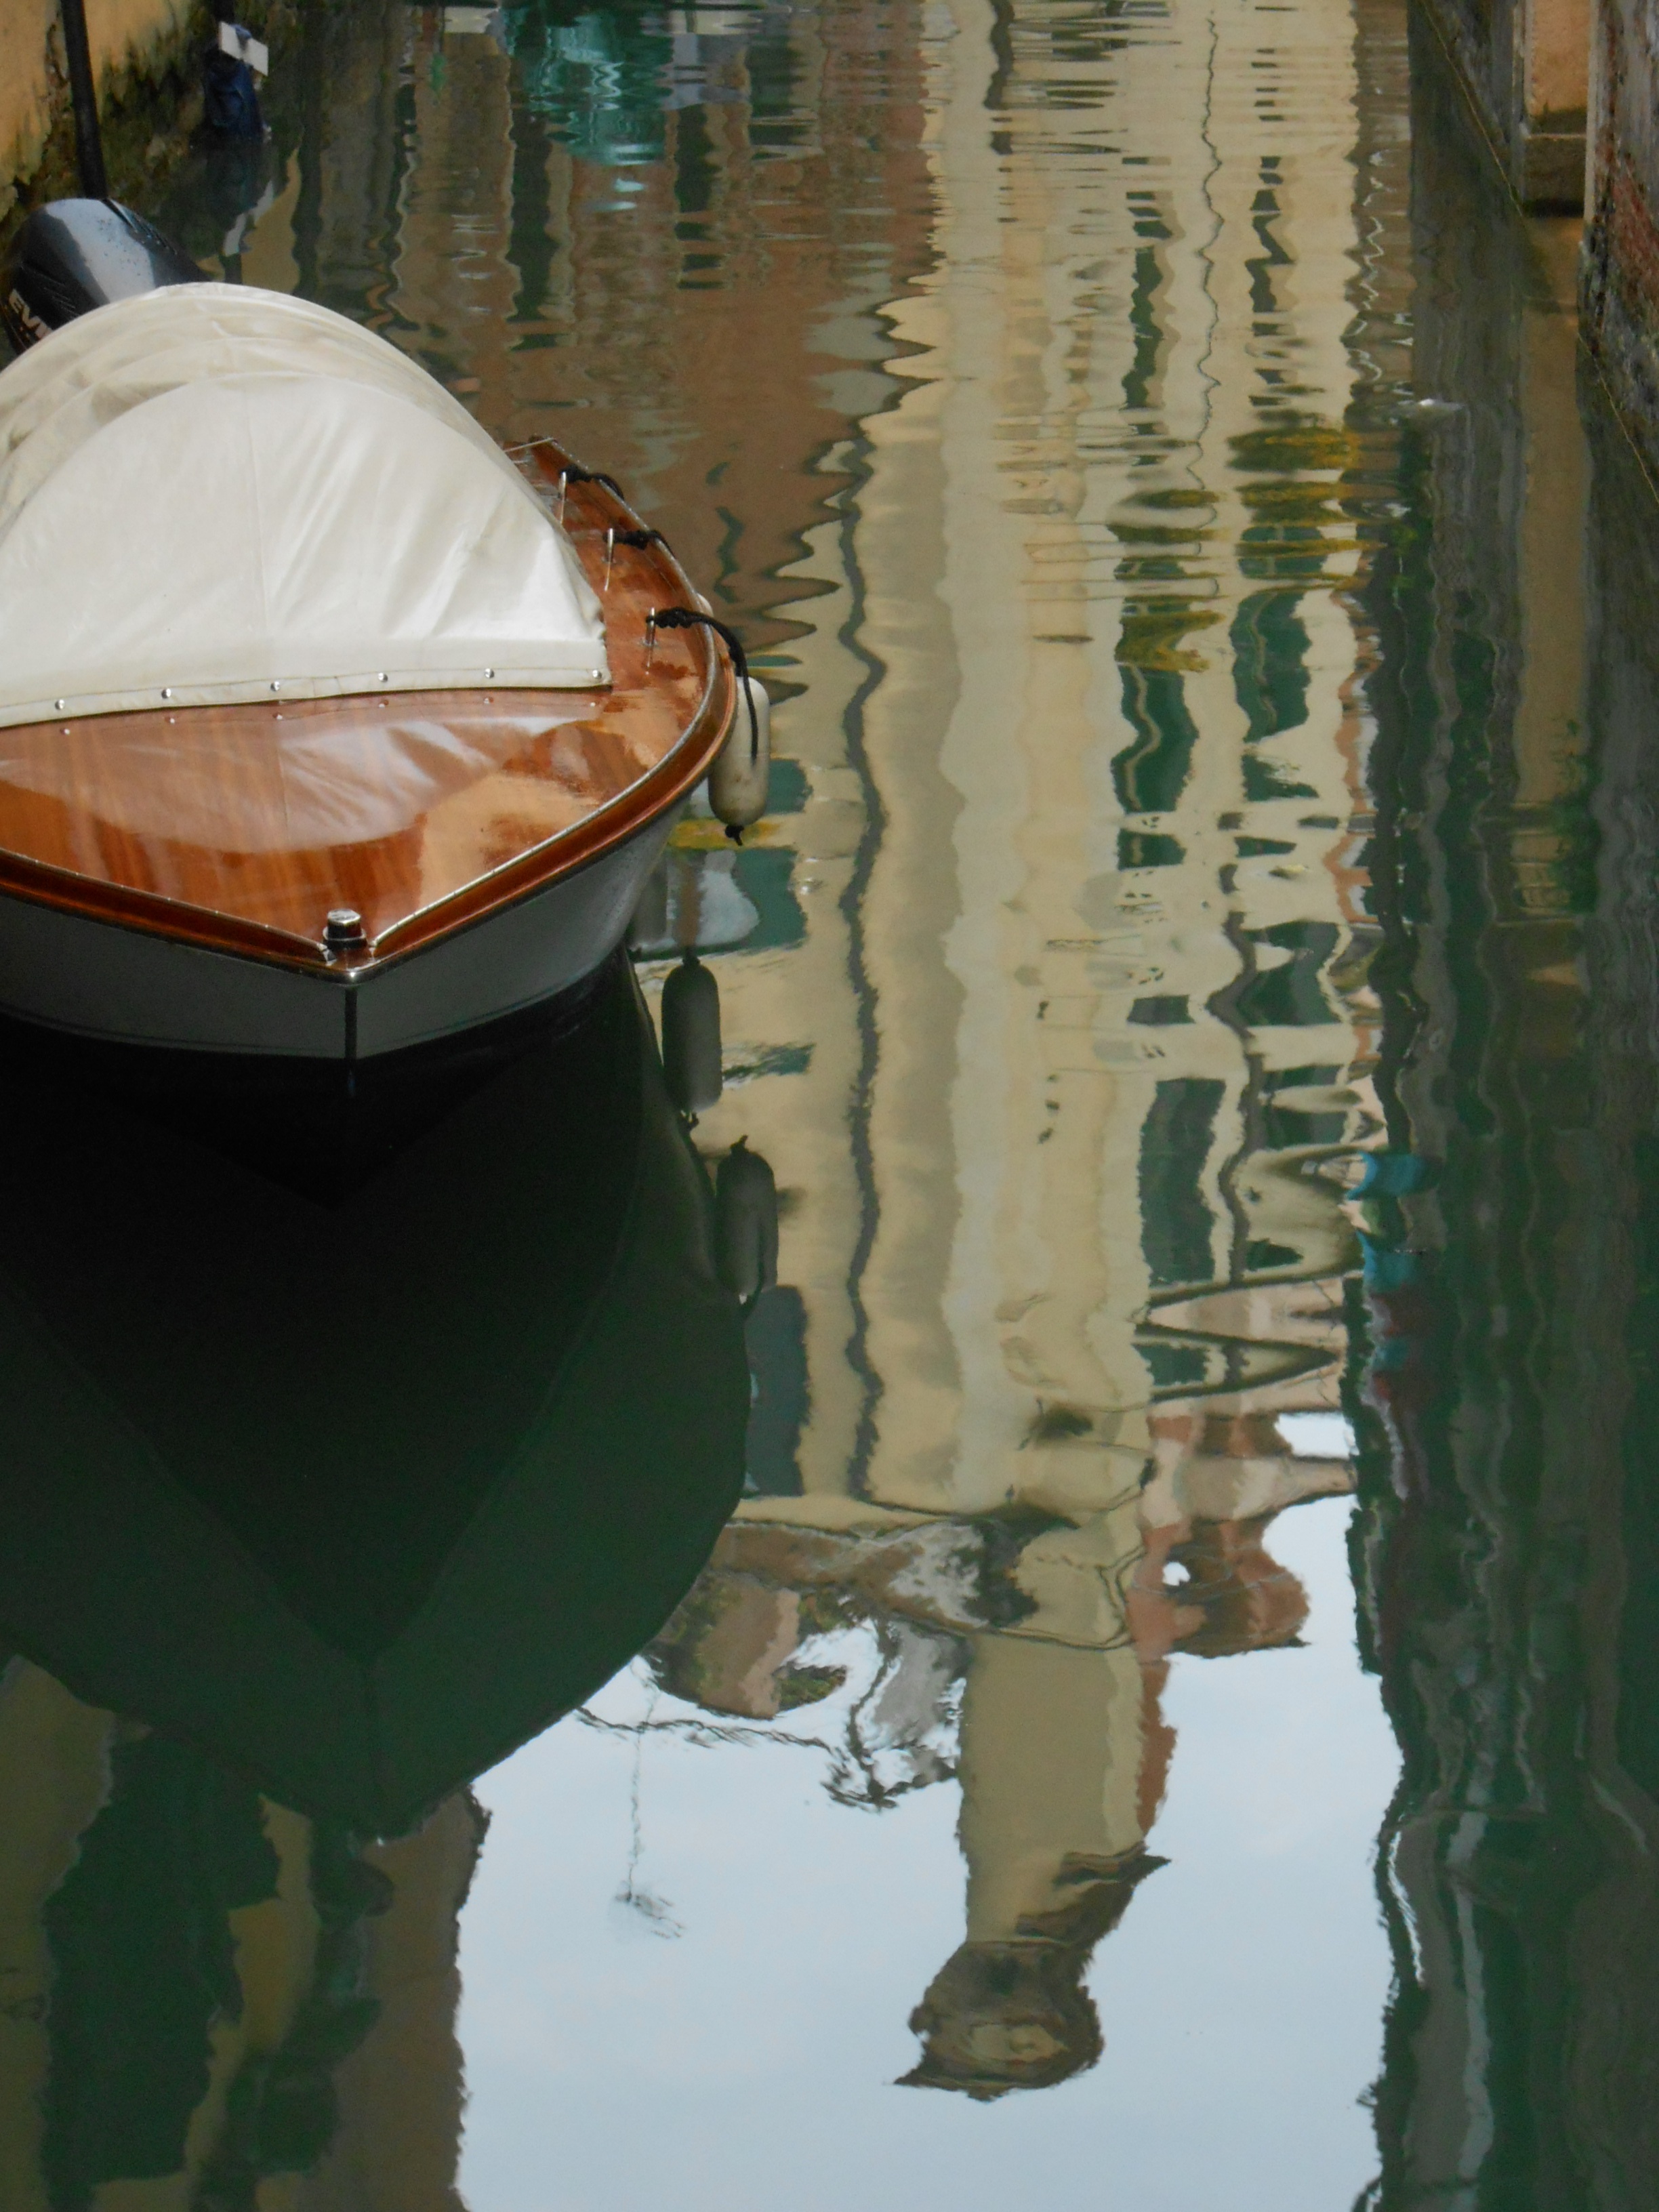
sea, water, wood, boat, window, wall, green, reflection, vehicle, color, italy, paint, venice, painting, art, venezia